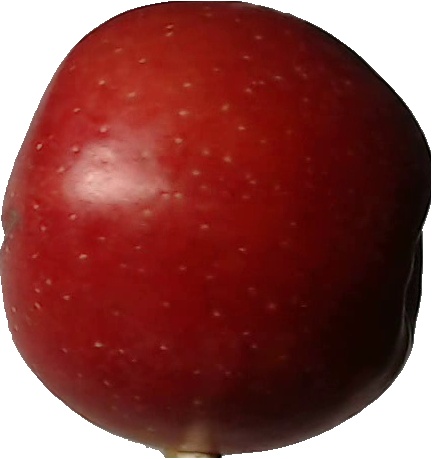
Label: apple_braeburn_1